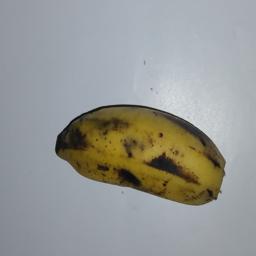
Banana variety: Champa Kola